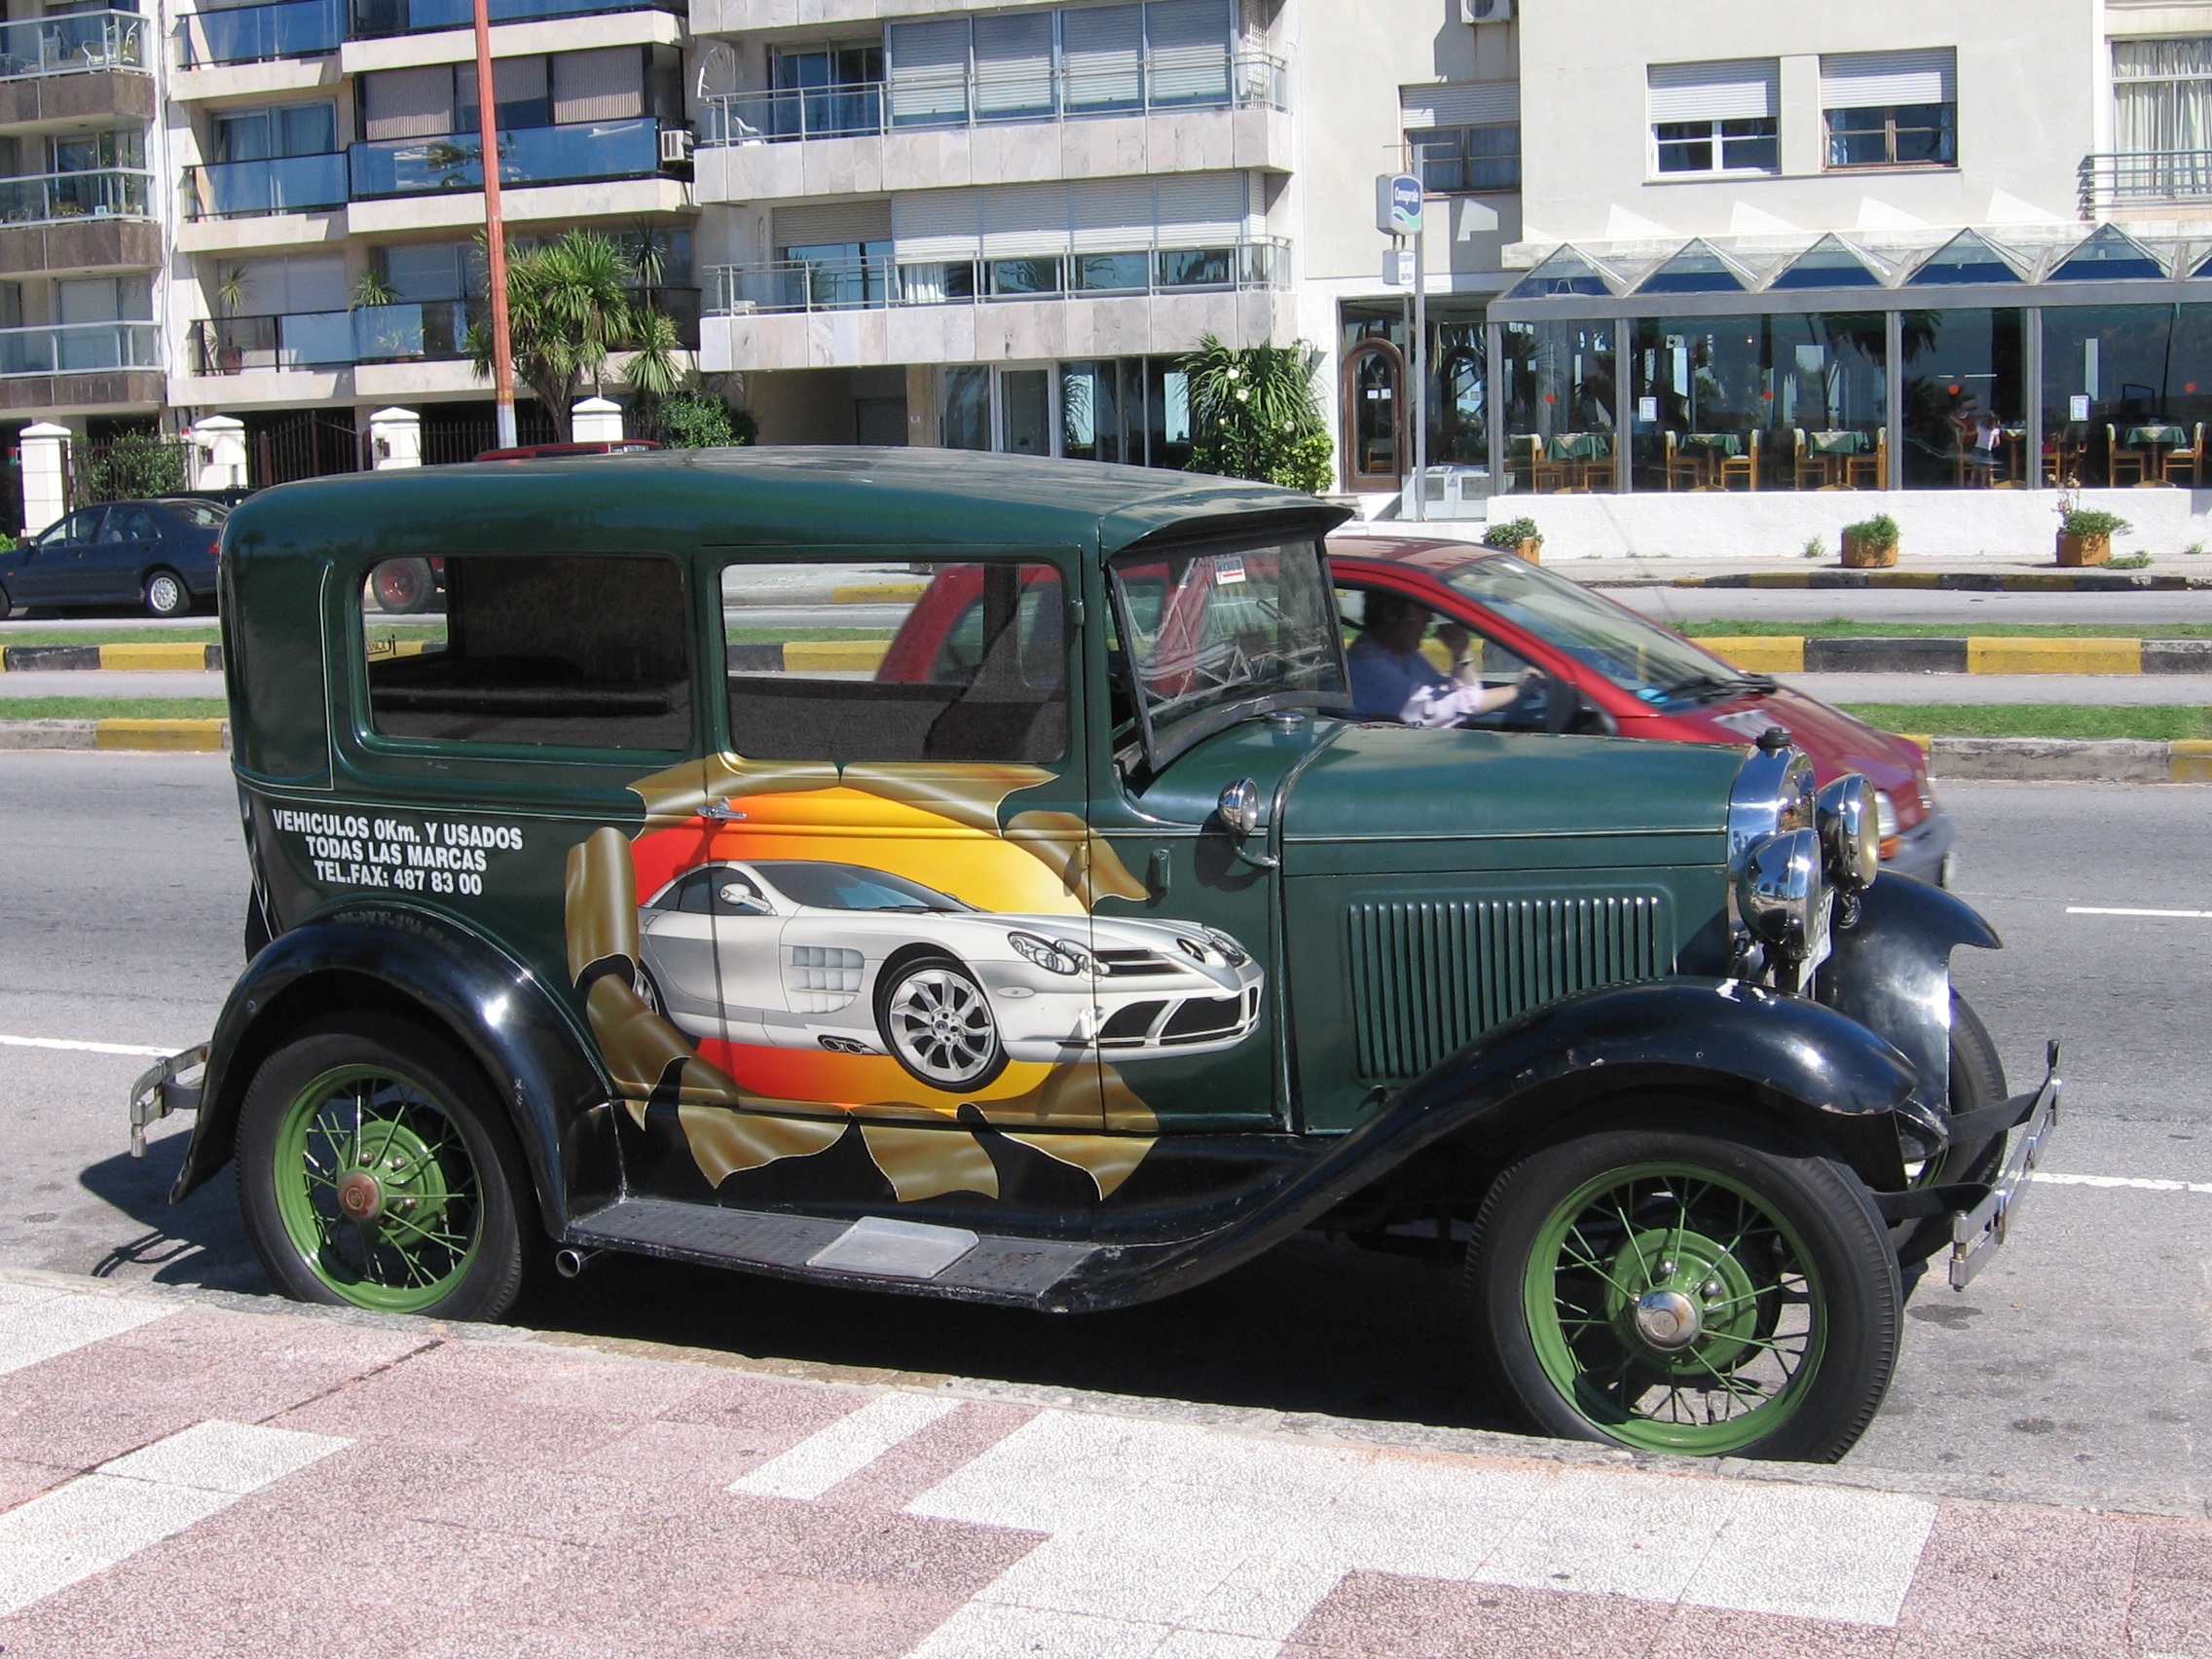
car, vehicle, old car, motor vehicle, vintage car, antique car, hot rod, land vehicle, touring car, automobile make, luxury vehicle, cachila